Make Poverty History

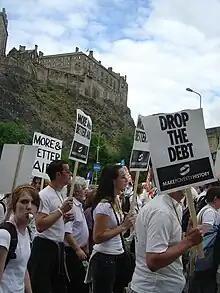
An estimated 225,000 (BBC News) campaigners marched in Edinburgh on July 2, 2005.

The Make Poverty History campaign in Great Britain and Ireland is a coalition of charities, religious groups, trade unions, campaigning groups and celebrities who mobilise around Britain's prominence in world politics, as of 2005, to increase awareness and pressure governments into taking actions towards relieving absolute poverty. The symbol of the campaign is a white "awareness bracelet" made of cotton or silicone. Usually, on the band the words would be written in black, with the "Poverty" word a lighter shade. A "virtual" white band was also available to be displayed on websites.